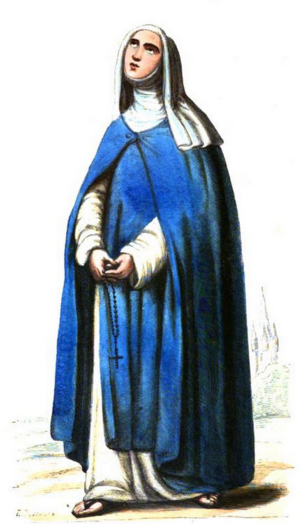
Les sœurs Théatines de l'Immaculée Conception sont une congrégation religieuse féminine enseignante et hospitalière de droit pontifical.